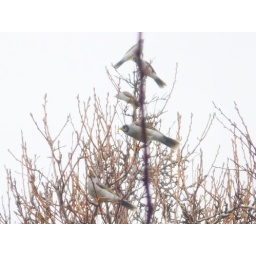
15.07.10 - birds in the tree in winter